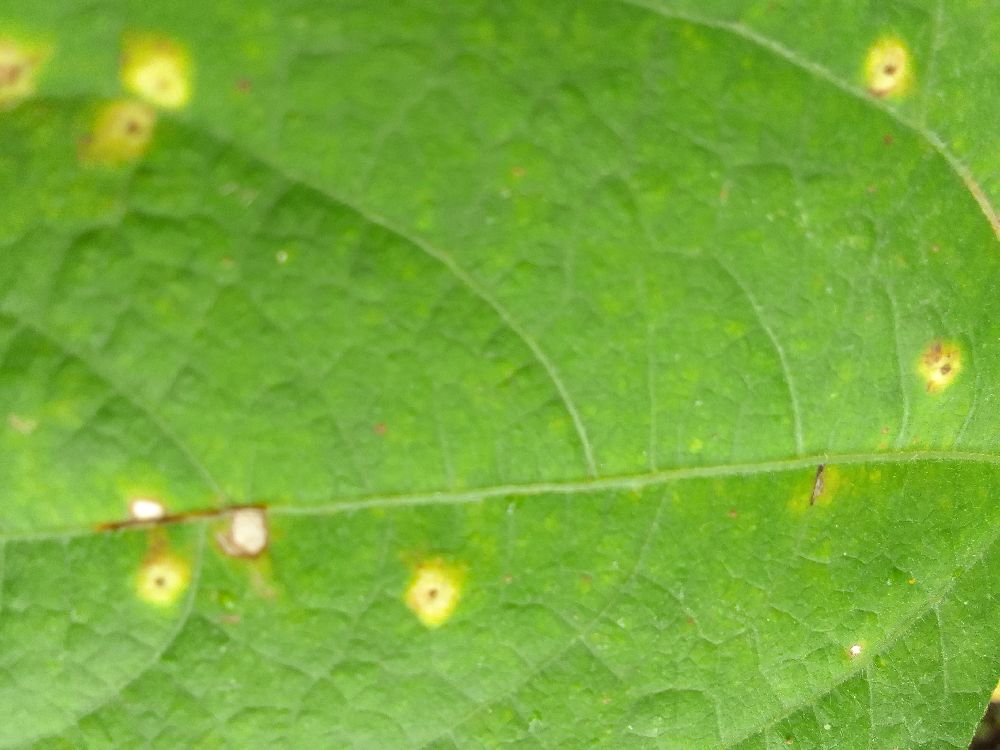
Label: rust